Gold Coast Broadwater

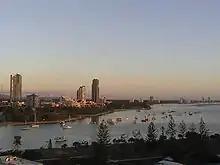
Looking north over the Broadwater

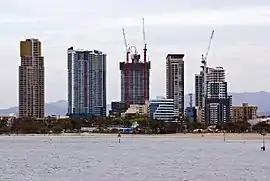
Highrise development in Southport, 2008

The entrance of the Nerang River was at Main Beach in the late 19th century but by the 1980s had moved about northwards. The Seaway was completed in 1986 to stabilise the location of the Nerang River Entrance. Its construction has allowed greater tidal flows. This has created a larger tidal range within the Broadwater with lower low tides. Towards the northern end of the broadwater the Pimpama River enters. The broadwater is very large and contains lots of species of marine life. Gold Coast Ferries operates a number of services across the waterway. Curlew Island, a popular habitat for bird species including the Far Eastern curlew, emerged from the Broadwater over the last four decades.